Richard Lane (architect)

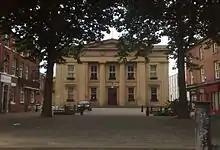
Salford Town Hall

After Paris, Lane moved to Manchester in 1821, was elected to membership of the Manchester Literary and Philosophical Society on 26 April 1822,set up practice and was appointed Land Surveyor to the Police Commissioners of Chorlton Row (as was). Much of Lane's work was on civic and governmental buildings, and he was commissioned to design a town hall just off Chapel Street for the Salford local government in 1825.